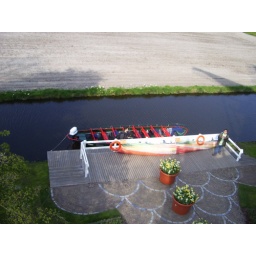
charming boat in the canal by the flower exhibition